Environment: real
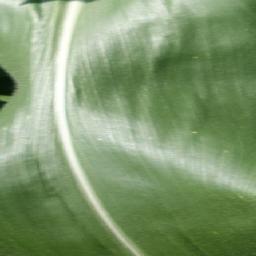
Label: healthy